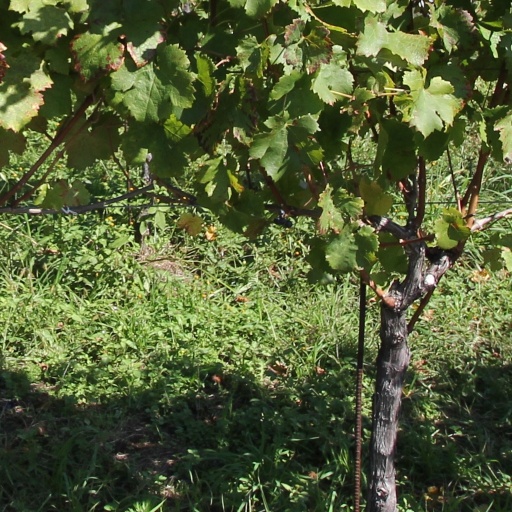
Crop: grape